National Library of Scotland

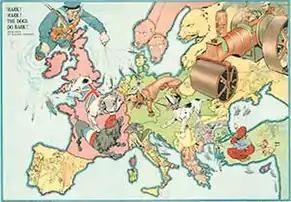
'Hark! Hark! The dogs do bark!' World War I Map in Cartoon Form, 1914

There are over 4,200 bound volumes (40,000 individual reports) within the India Papers collection. The archive consists of reports, photographs, government correspondence, and various other miscellaneous material related to the British Raj. The collection is rare and is the largest of its kind in the UK behind the India Office Records at the British Library. It contains items related to medicine, travel, the arts, human rights, and military history, as well as many others. One of the bigger sections, the Medical History of British India, has been digitised and is available to the public online. One of the highlights from the collection is the Indian Hemp Drugs Commission report.